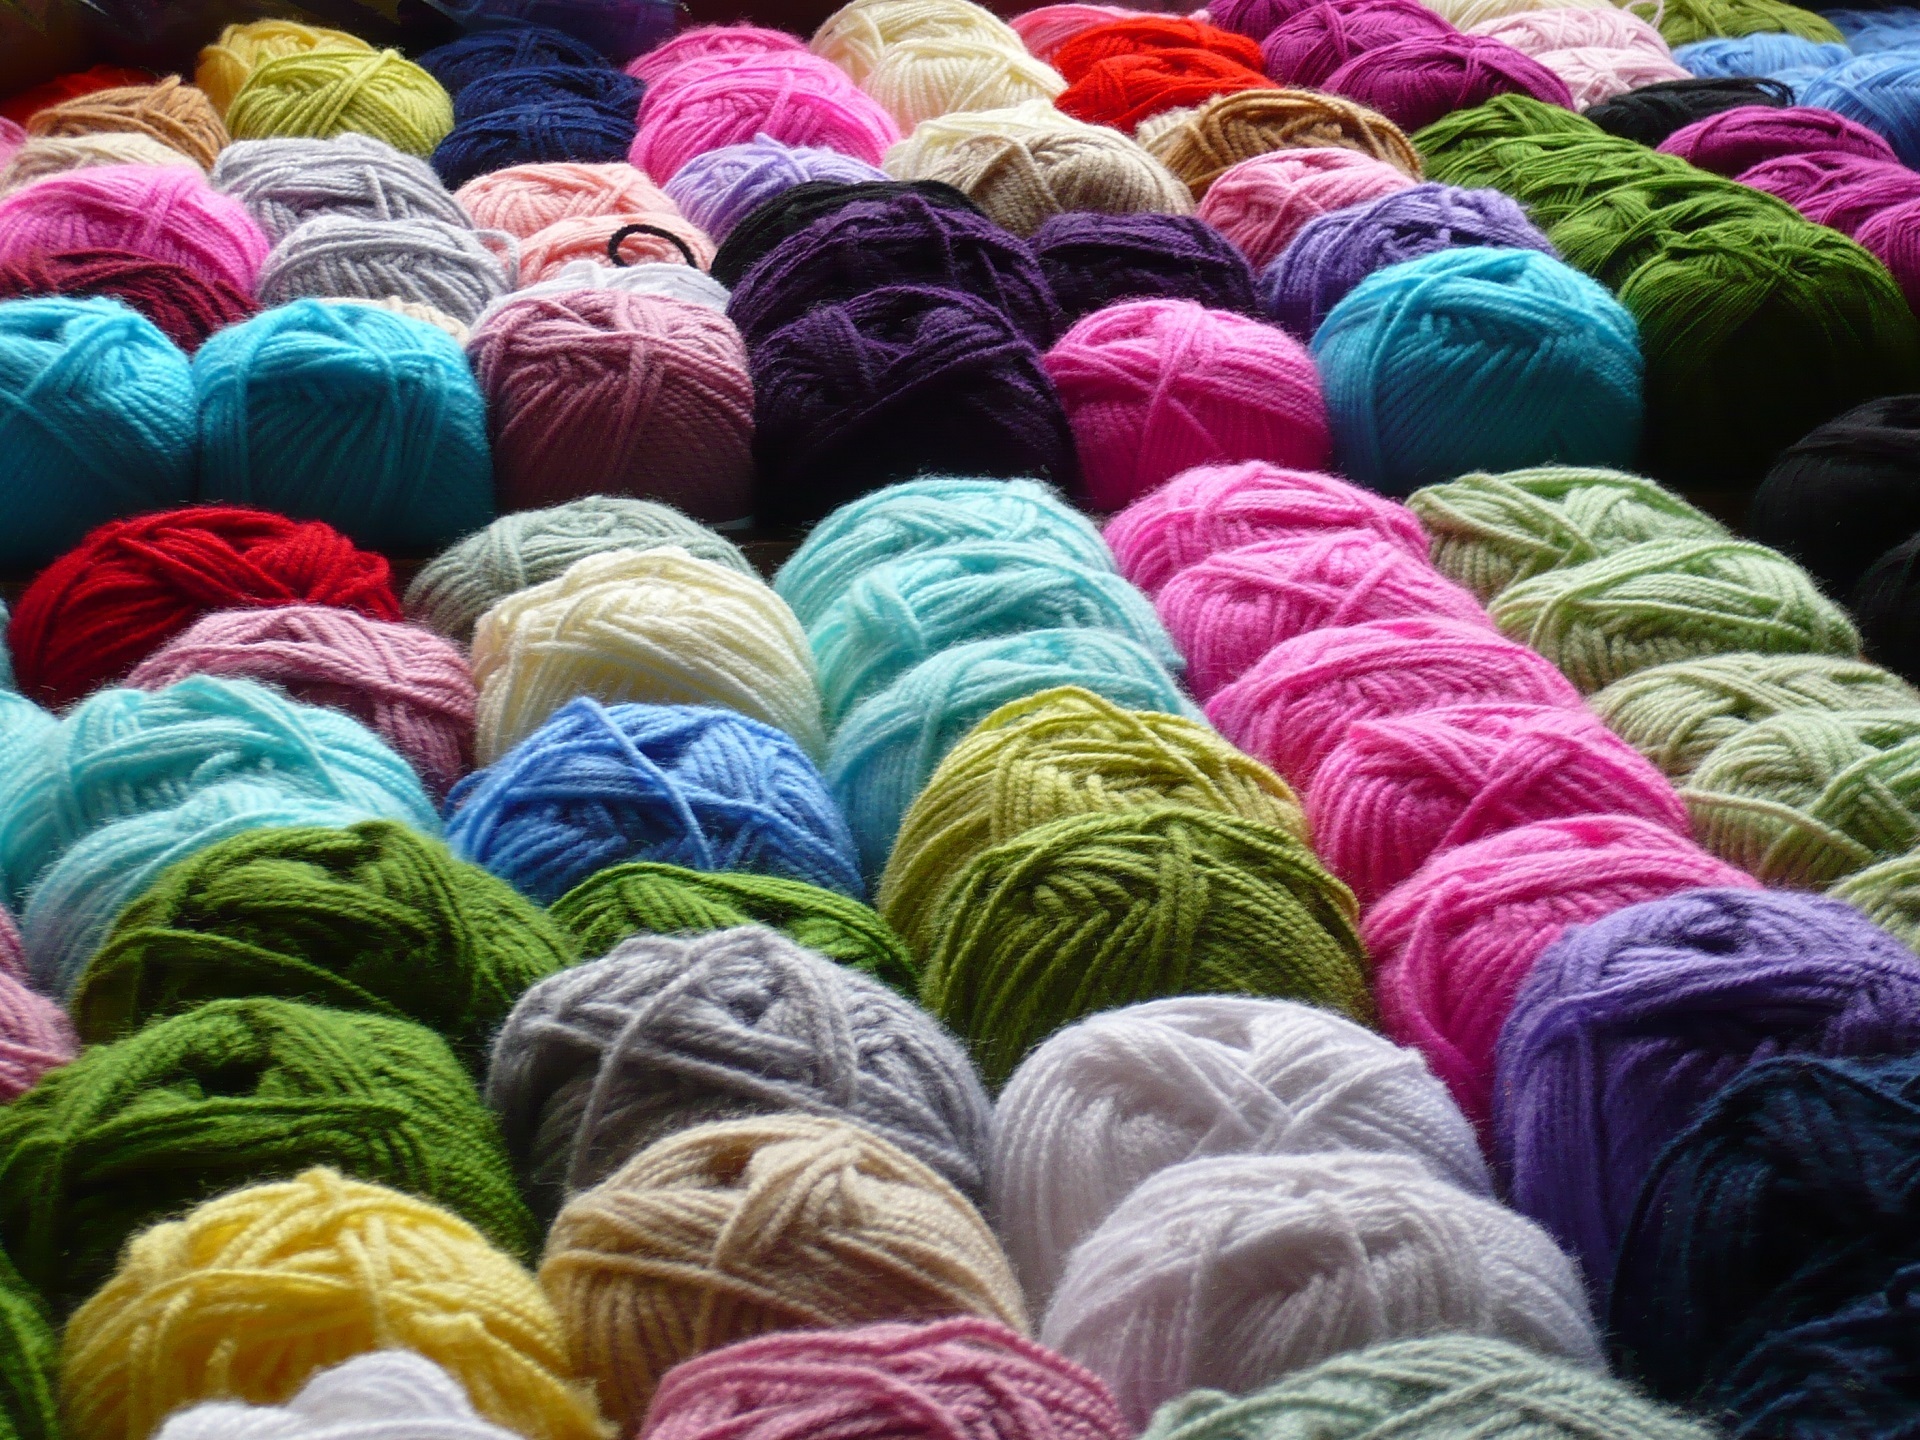
group, white, green, red, collection, color, brown, blue, colorful, yellow, pink, yarn, wool, material, fabric, thread, woolen, knitting, textile, art, crafts, rolls, balls, skeins, wound, textiles